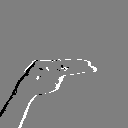
ASL letter: h